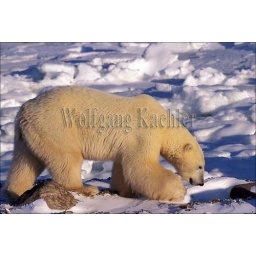
Canada, manitoba, near churchill, tundra, polar bear walking